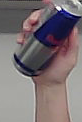
Product: redbull_energydrink